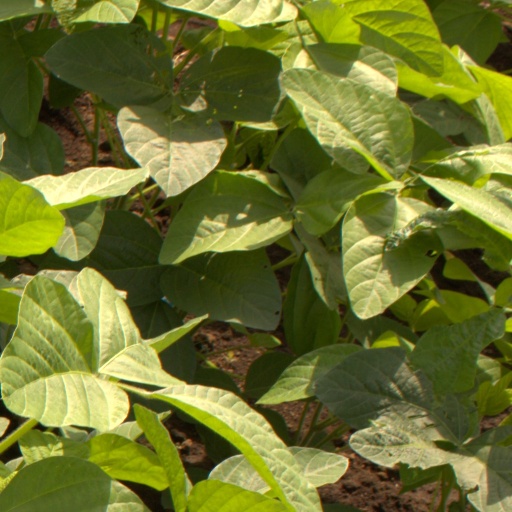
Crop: soybean